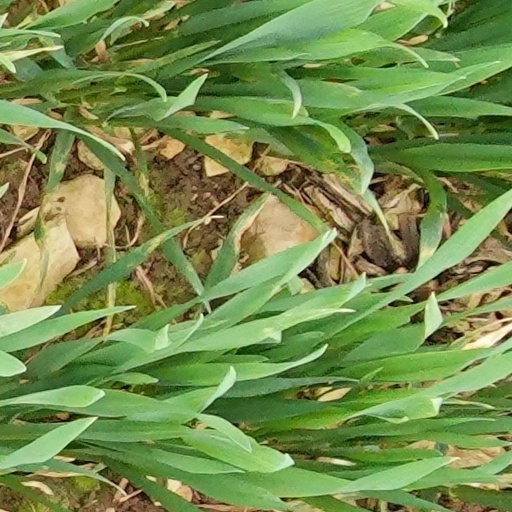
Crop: wheat